Romain Ponsart

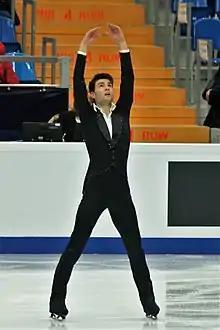
Romain Ponsart at the 2018 European Championships

Romain Ponsart (born 27 April 1992) is a retired French figure skater. He is the 2012 Triglav Trophy bronze medalist and 2015 Toruń Cup champion. He is a six-time French National medalist.